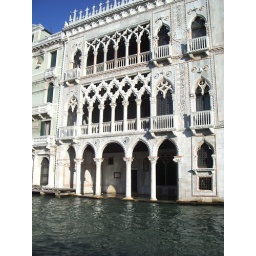
water lapped at the entrance to this house in the grand canal